Dutch Golden Age painting

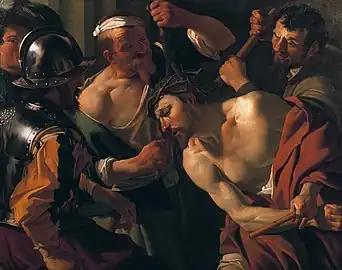
Utrecht Caravaggism: Dirck van Baburen, "Christ crowned with thorns", 1623, for a convent in Utrecht, not a market available in most of Holland.

There were many dynasties of artists, and many married the daughters of their masters or other artists. Many artists came from well-off families, who paid fees for their apprenticeships, and they often married into property. Rembrandt and Jan Steen were both enrolled at the University of Leiden for a while. Several cities had distinct styles and specialities by subject, but Amsterdam was the largest artistic centre, because of its great wealth. Cities such as Haarlem and Utrecht were more important in the first half of the century, with Leiden and other cities emerging after 1648, and above all Amsterdam, which increasingly drew to it artists from the rest of the Netherlands, as well as Flanders and Germany.